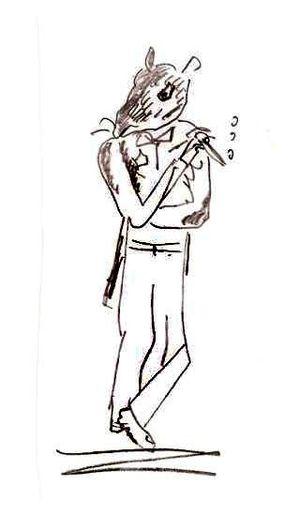
L'homme-rat
Le Bal du rat mort est une bande dessinée fantastique belge scénarisée par Jan Bucquoy et dessinée par Jean-François Charles. Elle est parue en 1980 aux éditions Michel Deligne et a été rééditée chez Glénat en 1986.